Temptation: Confessions of a Marriage Counselor

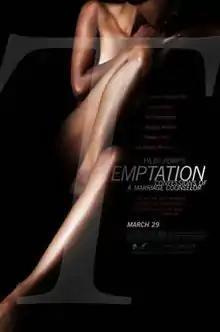
Theatrical release poster

Temptation: Confessions of a Marriage Counselor is a 2013 American romantic drama film produced, written, and directed by Tyler Perry. The film is adapted from Perry's play "The Marriage Counselor", with several changes. It was released on March 29, 2013.